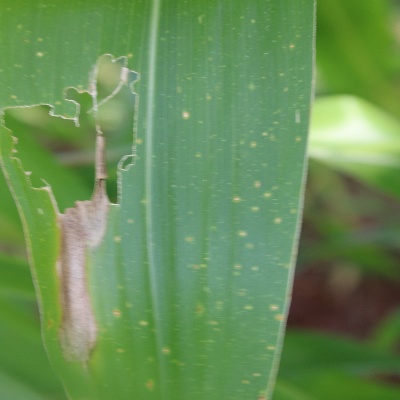
Crop: Maize
Condition: leaf blight